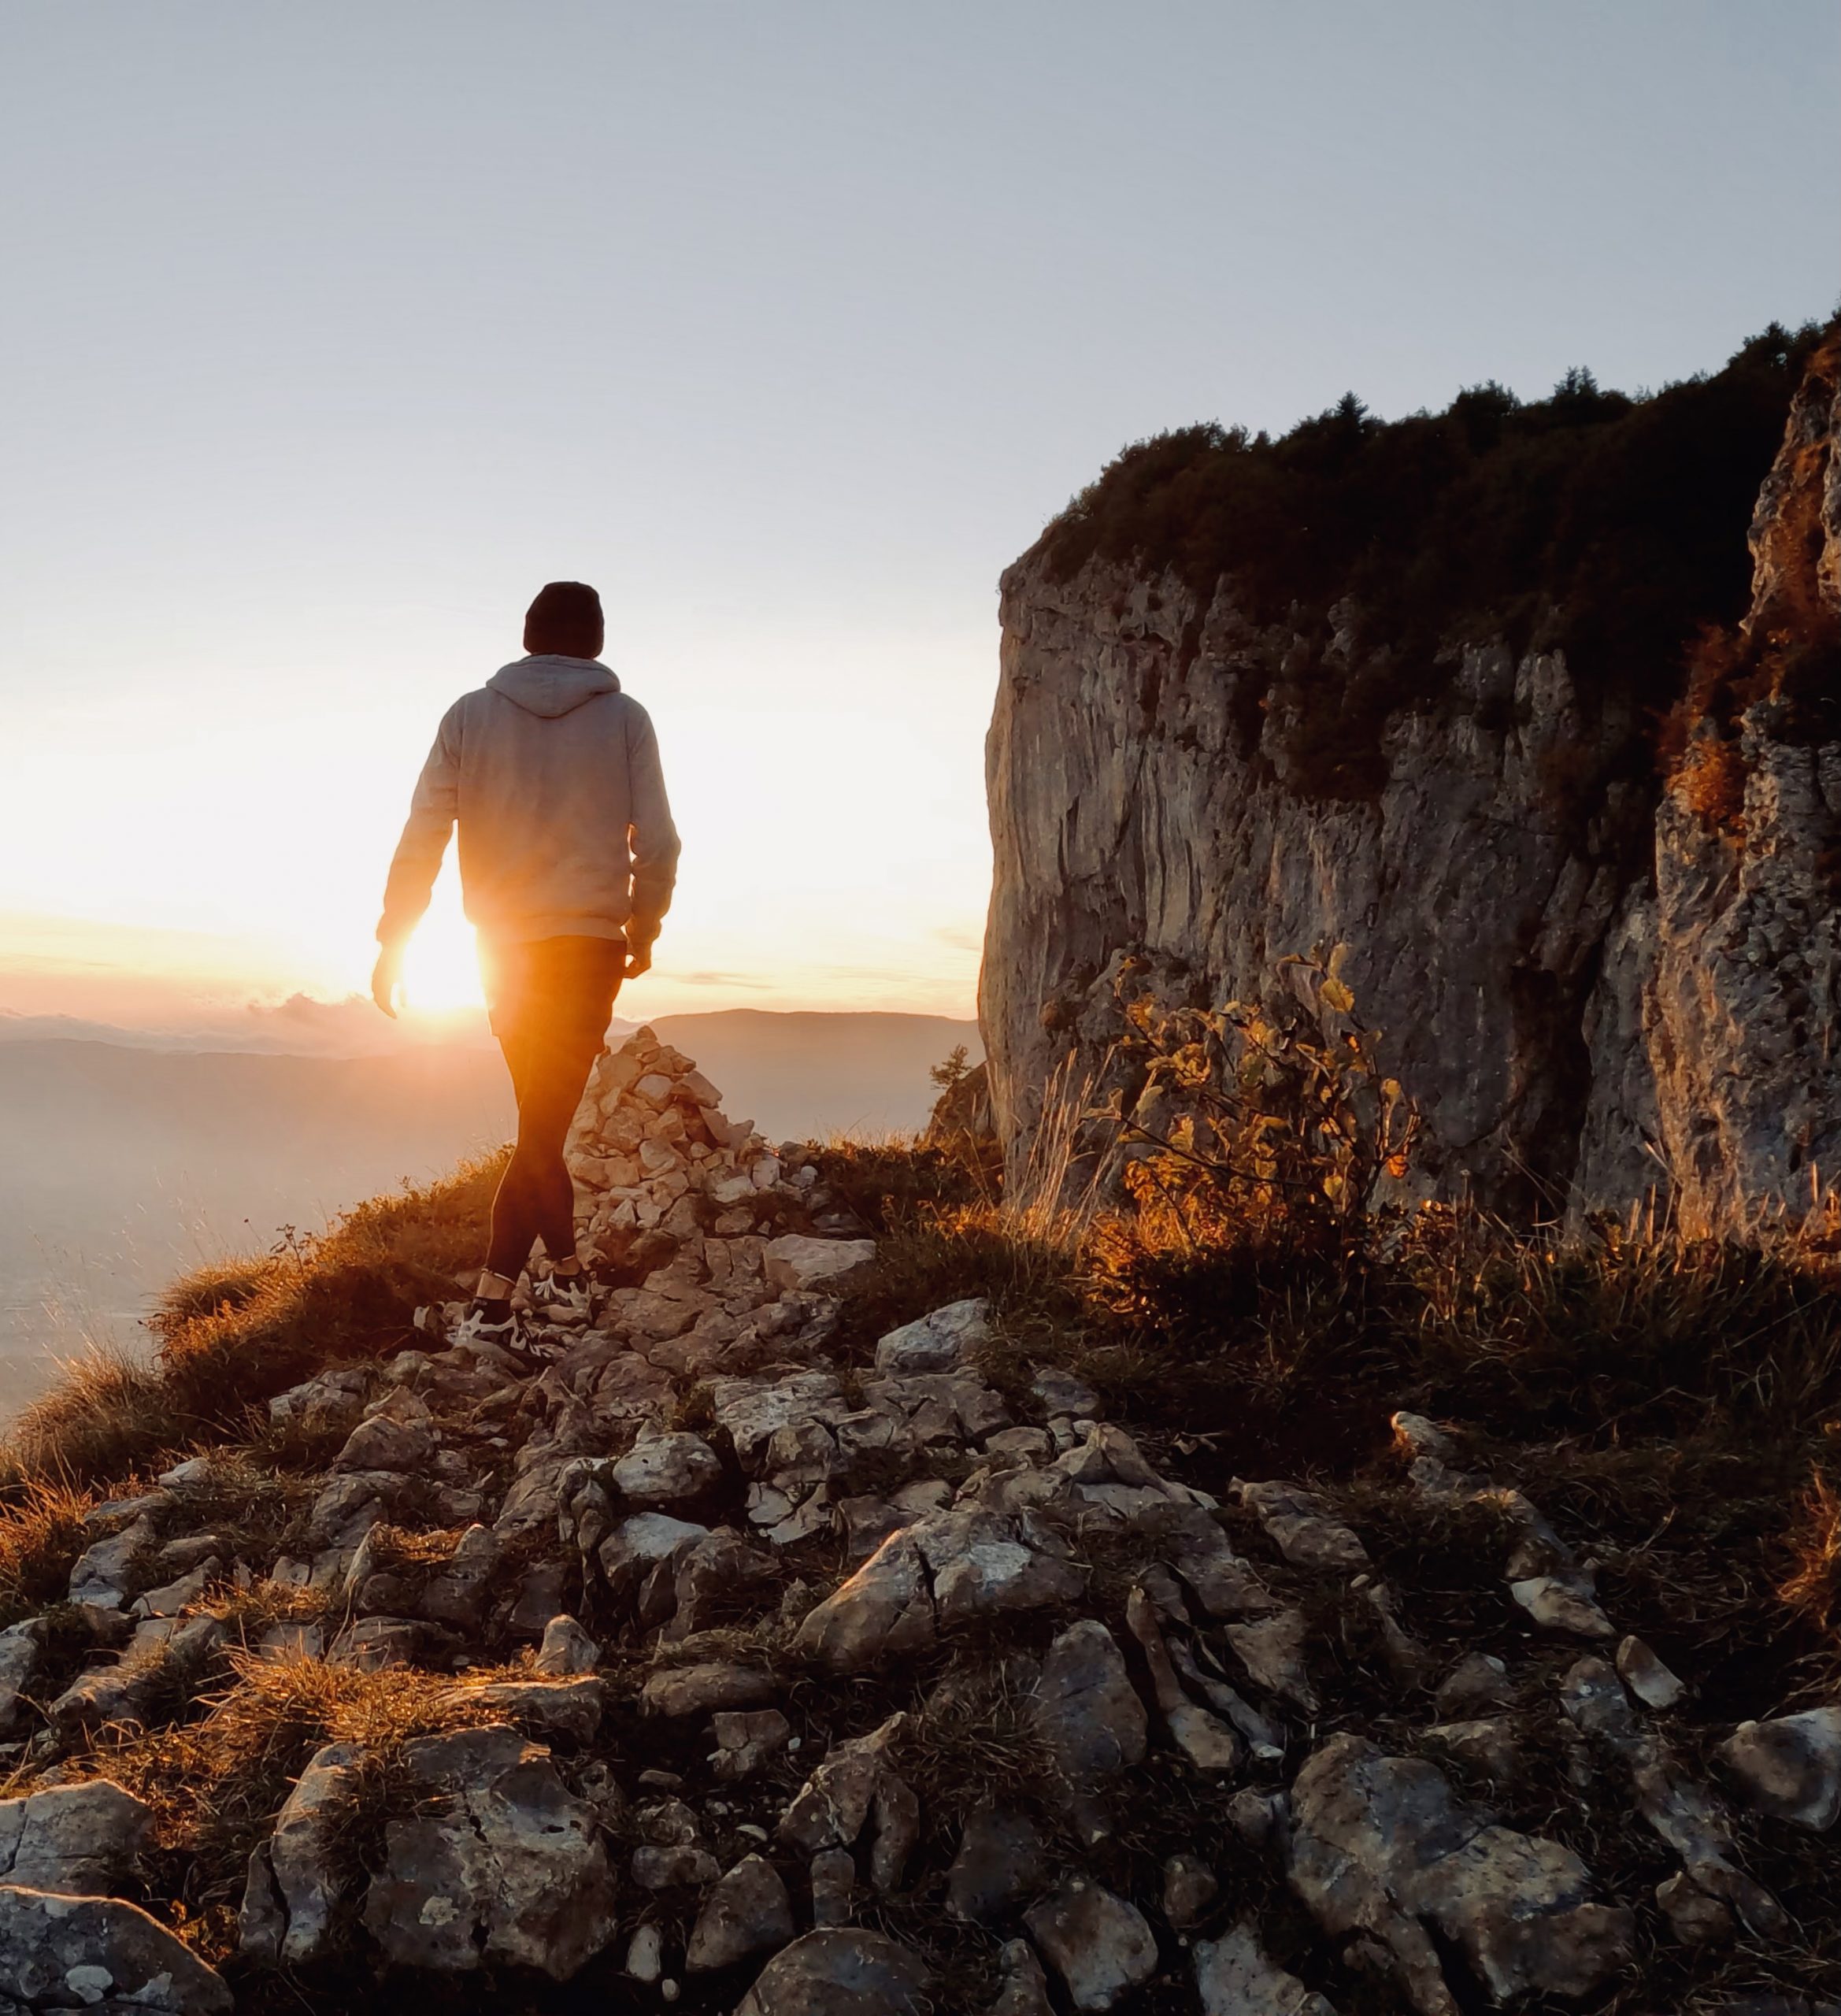
sky, water, People in nature, nature, sunset, mountain, coastal and oceanic landforms, sunlight, sunrise, body of water, wood, bedrock, travel, happy, dusk, terrain, horizon, landscape, mountainous landforms, recreation, formation, shore, calm, afterglow, beauty, klippe, headland, hill, astronomical object, sun, coast, adventure, geology, outcrop, ocean, evening, dawn, leisure, rock, cape, fun, hiking, shadow, tourism, backlighting, wave, volcanic rock, vacation, cliff, soil, sea, sitting, promontory, heat, reflection, silhouette